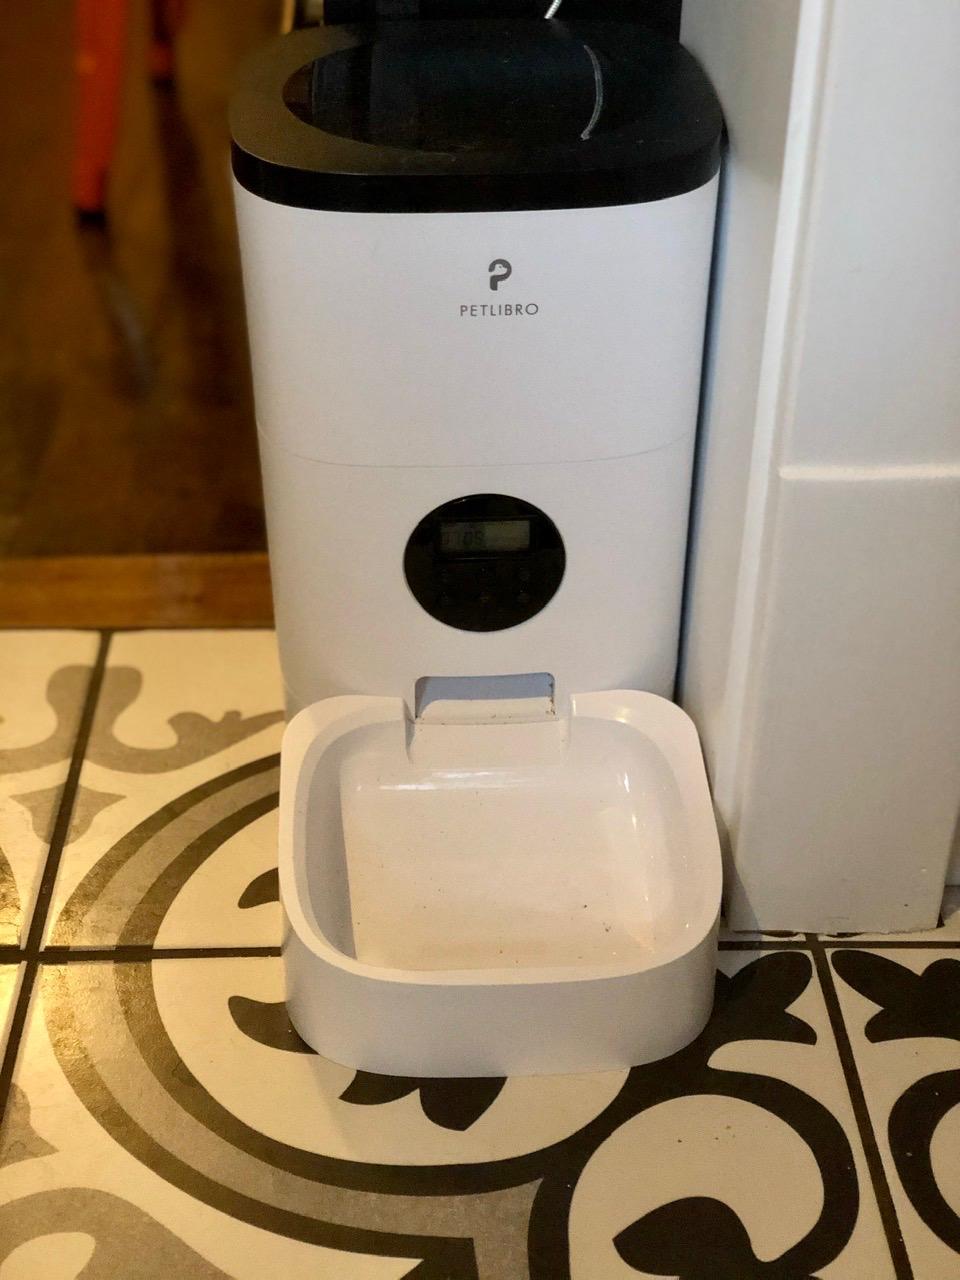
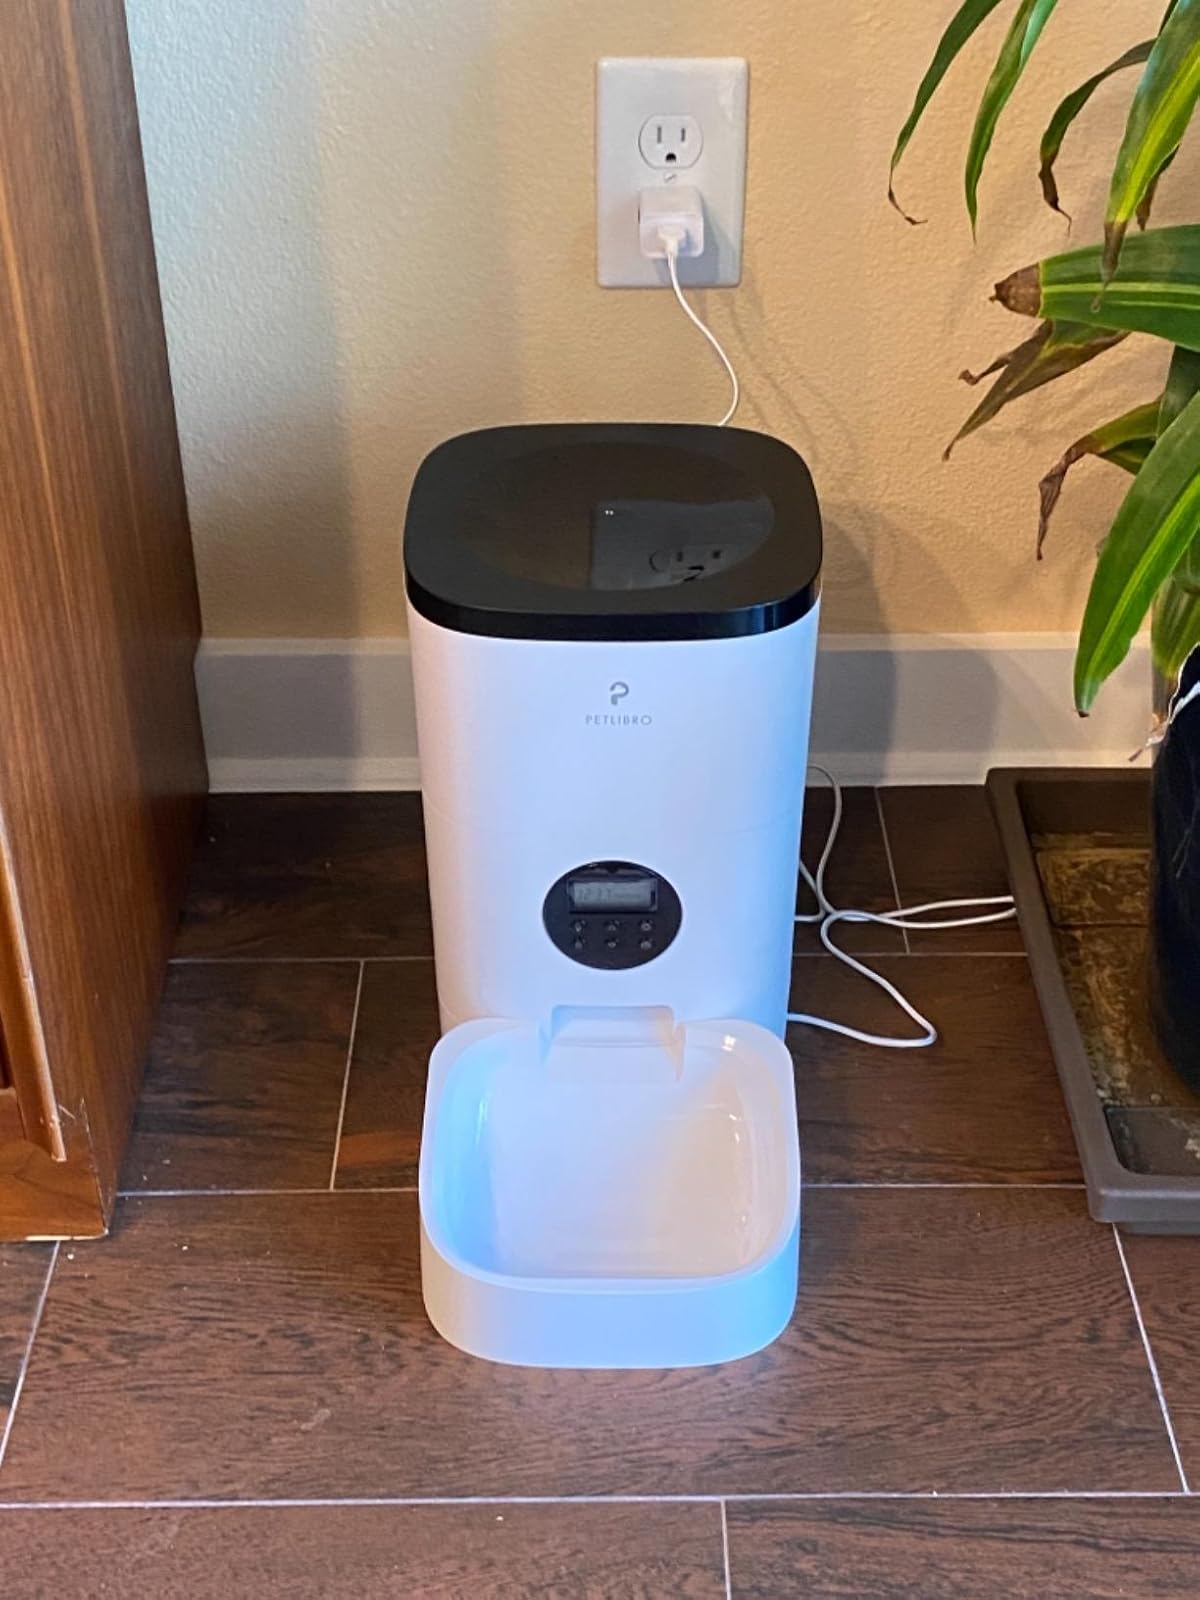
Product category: items_feeder
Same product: yes